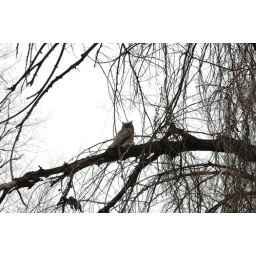
December 2005, Horned owl in a tree outside Lou's parent's house in Delta